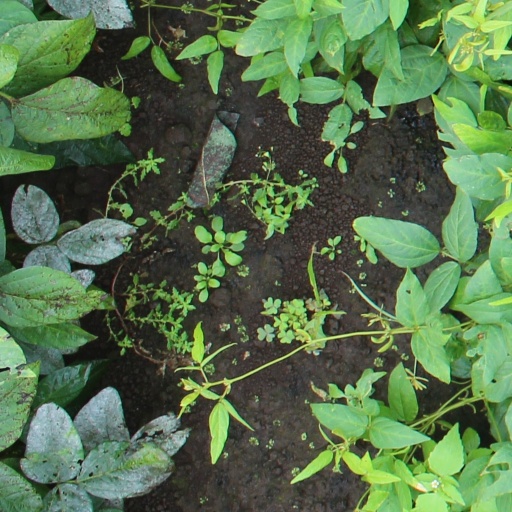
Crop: soybean